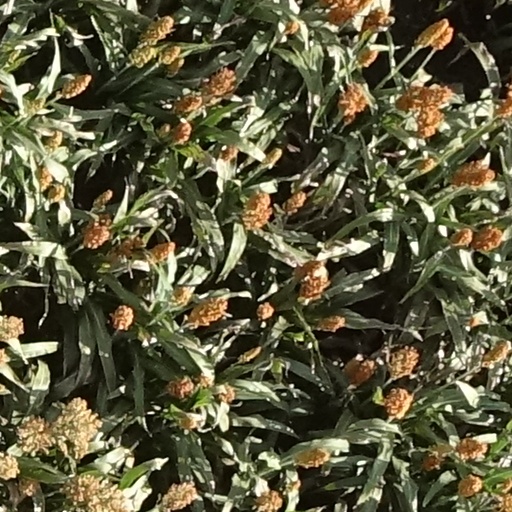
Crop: sorghum